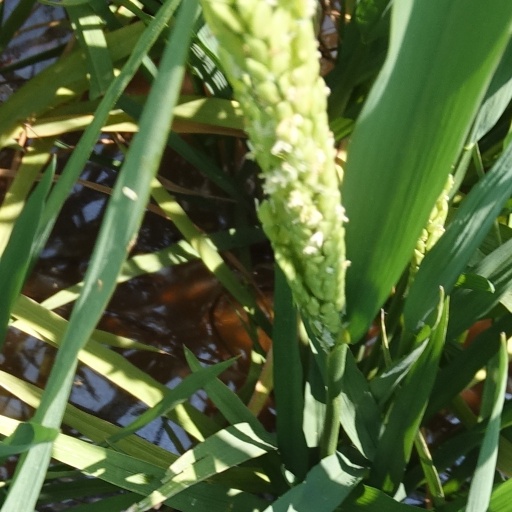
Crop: rice